Torus

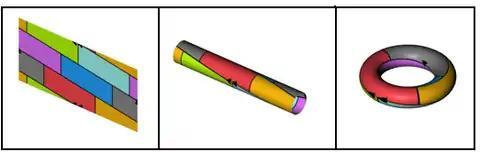
This construction shows the torus divided into seven regions, every one of which touches every other, meaning each must be assigned a unique color.

In April 2012, an explicit "C" (continuously differentiable) isometric embedding of a flat torus into 3-dimensional Euclidean space was found. It is a flat torus in the sense that, as a metric space, it is isometric to a flat square torus. It is similar in structure to a fractal as it is constructed by repeatedly corrugating an ordinary torus at smaller scales. Like fractals, it has no defined Gaussian curvature. However, unlike fractals, it does have defined surface normals, yielding a so-called "smooth fractal". The key to obtaining the smoothness of this corrugated torus is to have the amplitudes of successive corrugations decreasing faster than their "wavelengths". (These infinitely recursive corrugations are used only for embedding into three dimensions; they are not an intrinsic feature of the flat torus.) This is the first time that any such embedding was defined by explicit equations or depicted by computer graphics.